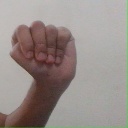
अक्षर: ठ